Aulikaras

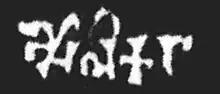
The word "Aulikara" (Late Brahmi script: 12px12px9px "Au-li-ka-rā") in the Risthal inscription. The first letter "Au" is a variation in a style specific to the 6-7th century.

The Aulikaras (Late Brahmi script: "Au-li-ka-rā"), were an ancient clan that ruled the Kingdom of Malwa between the 4th-century CE and 6th-century CE.